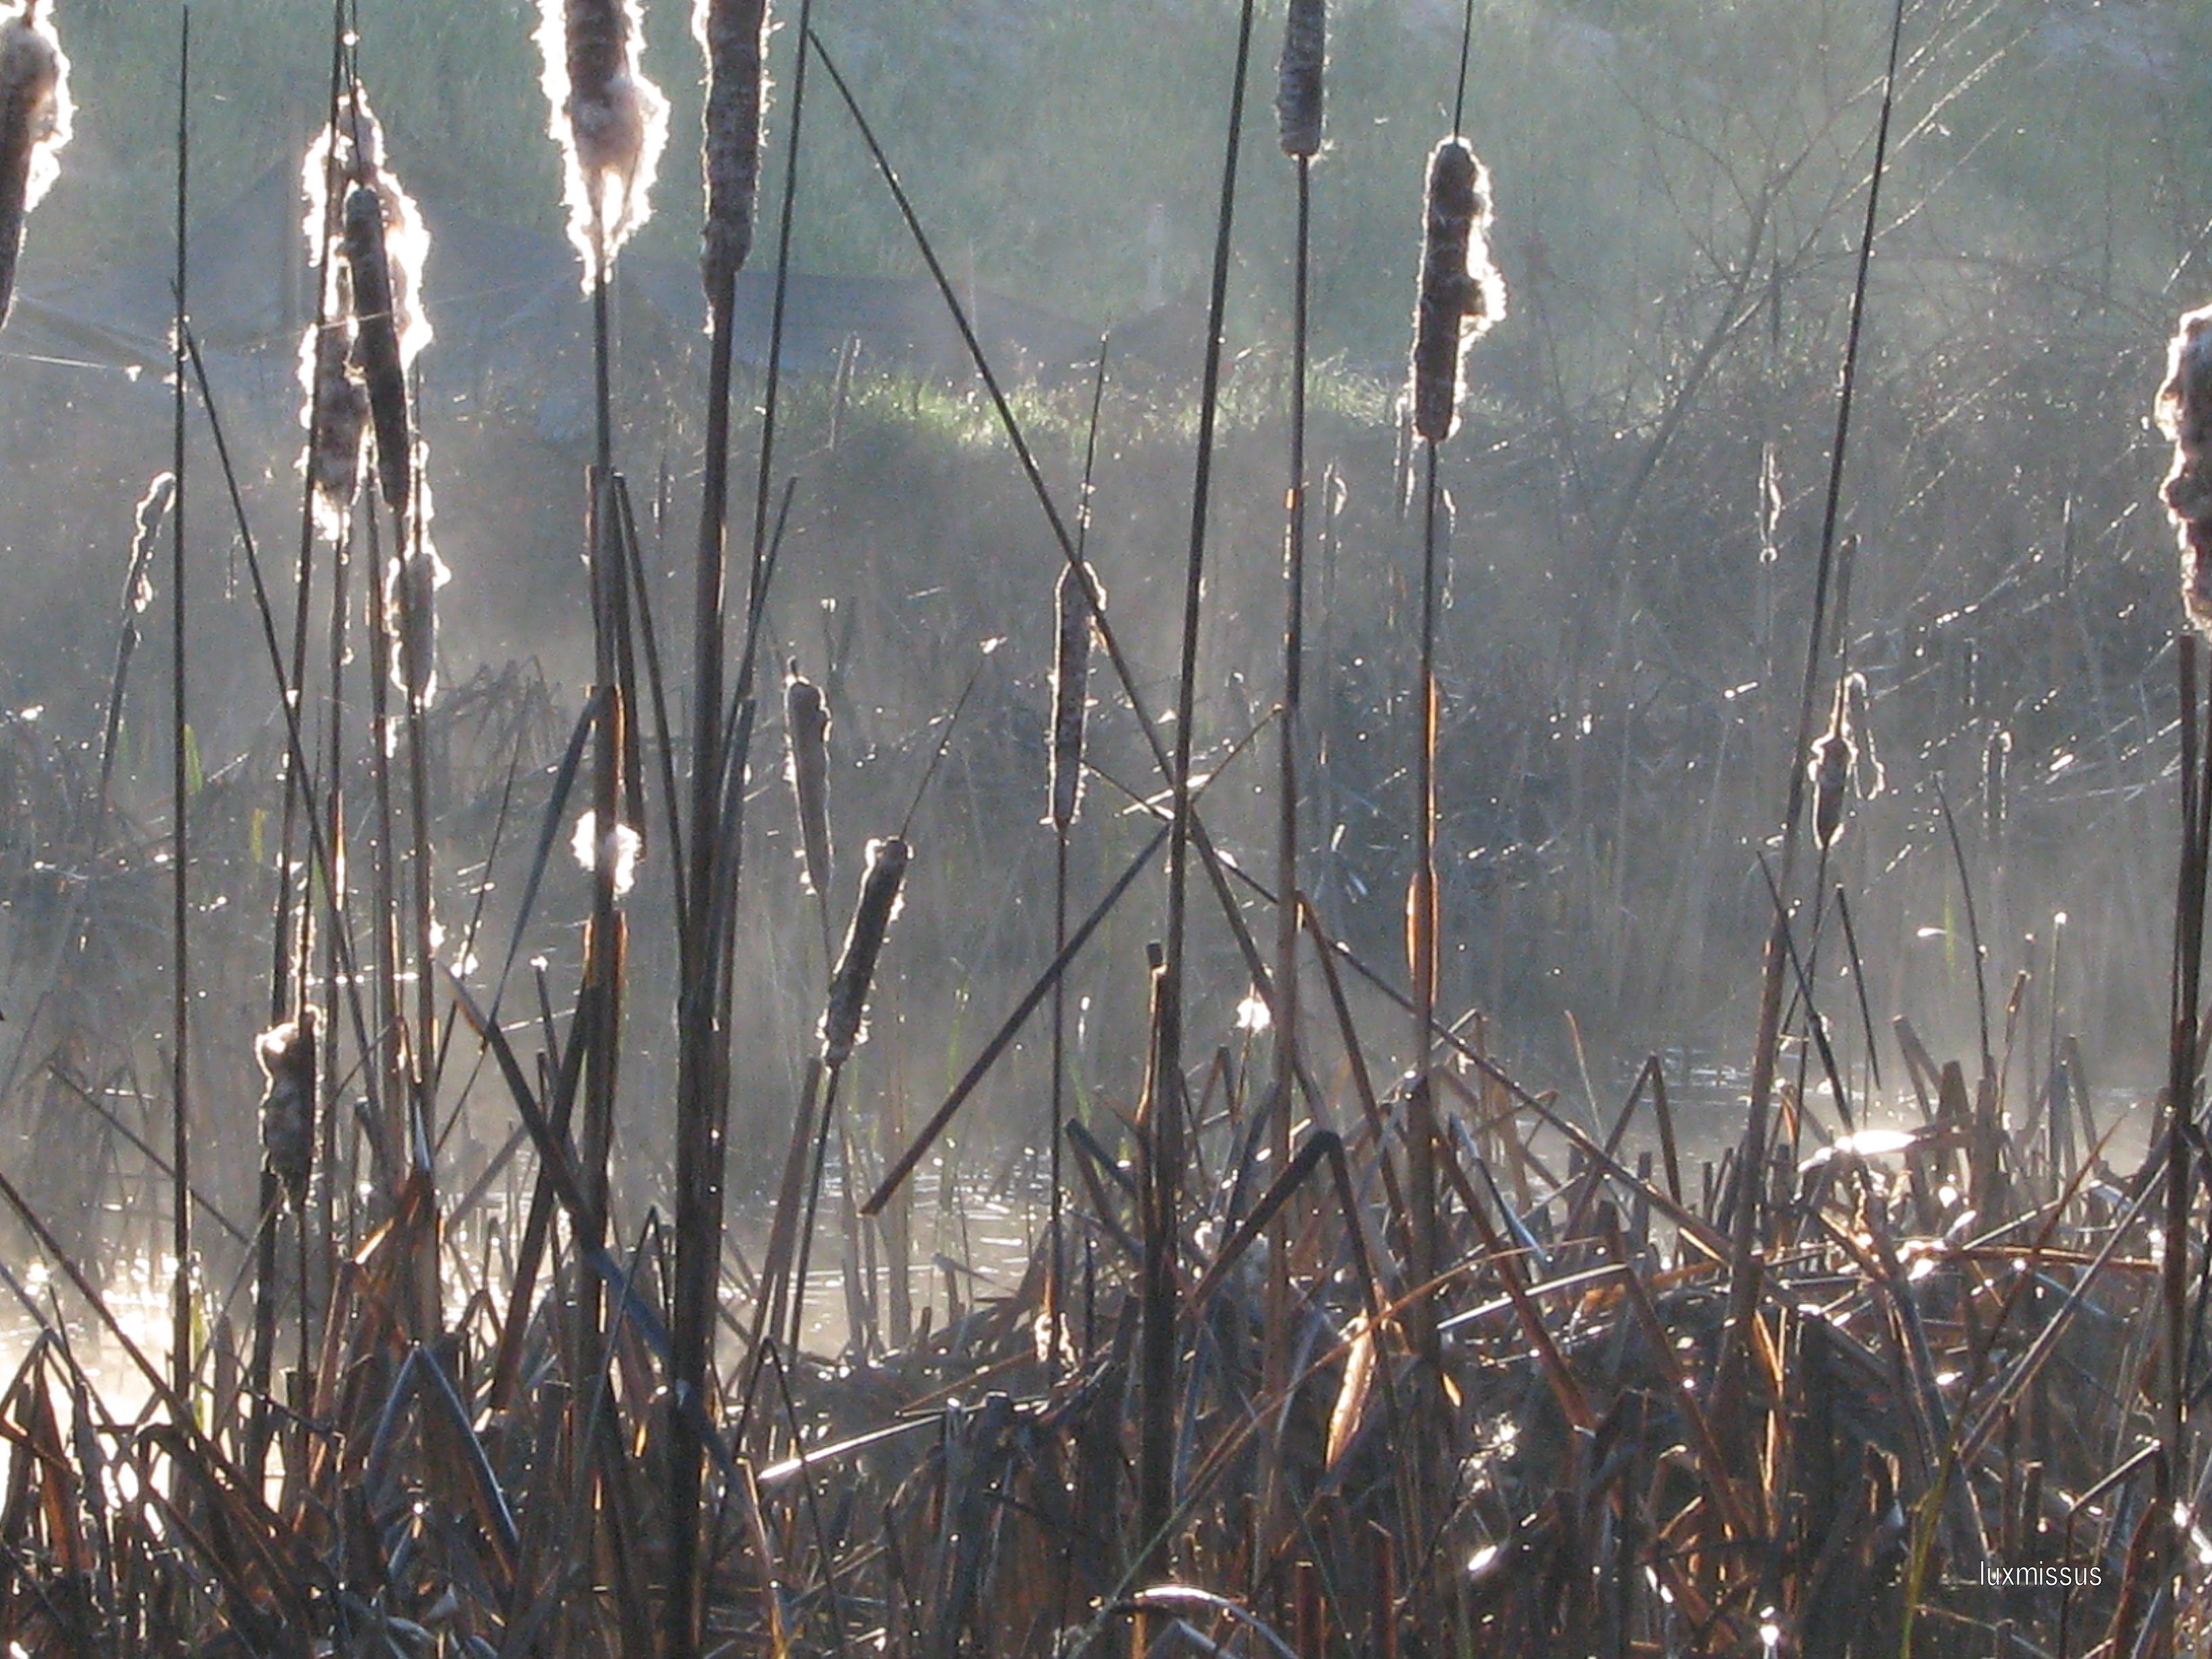
tree, nature, grass, marsh, wetlands, swamp, branch, snow, winter, growth, sunlight, morning, leaf, frost, wild, ice, reflection, autumn, weather, brown, season, plants, twig, flowers, cattails, leaves, leafy, sunny, bright, tiny, growing, tall, reeds, day, heads, flowering, freezing, grasses, bulrush, typha, reedmace, atmospheric phenomenon, grass family, cylindrical, flowerheads, catninetail, corn dog